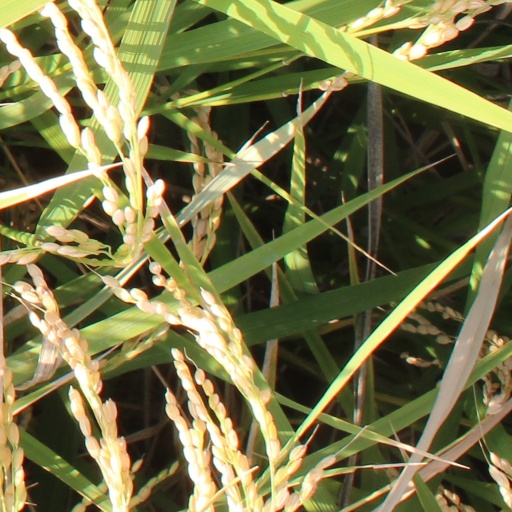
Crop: rice